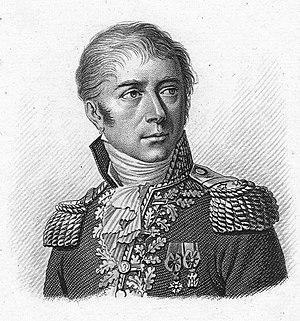
Honoré Vial, né le 22 février 1766 à Antibes dans les Alpes-Maritimes et tué le 18 octobre 1813 à la bataille de Leipzig, est un général français de la Révolution et de l’Empire.